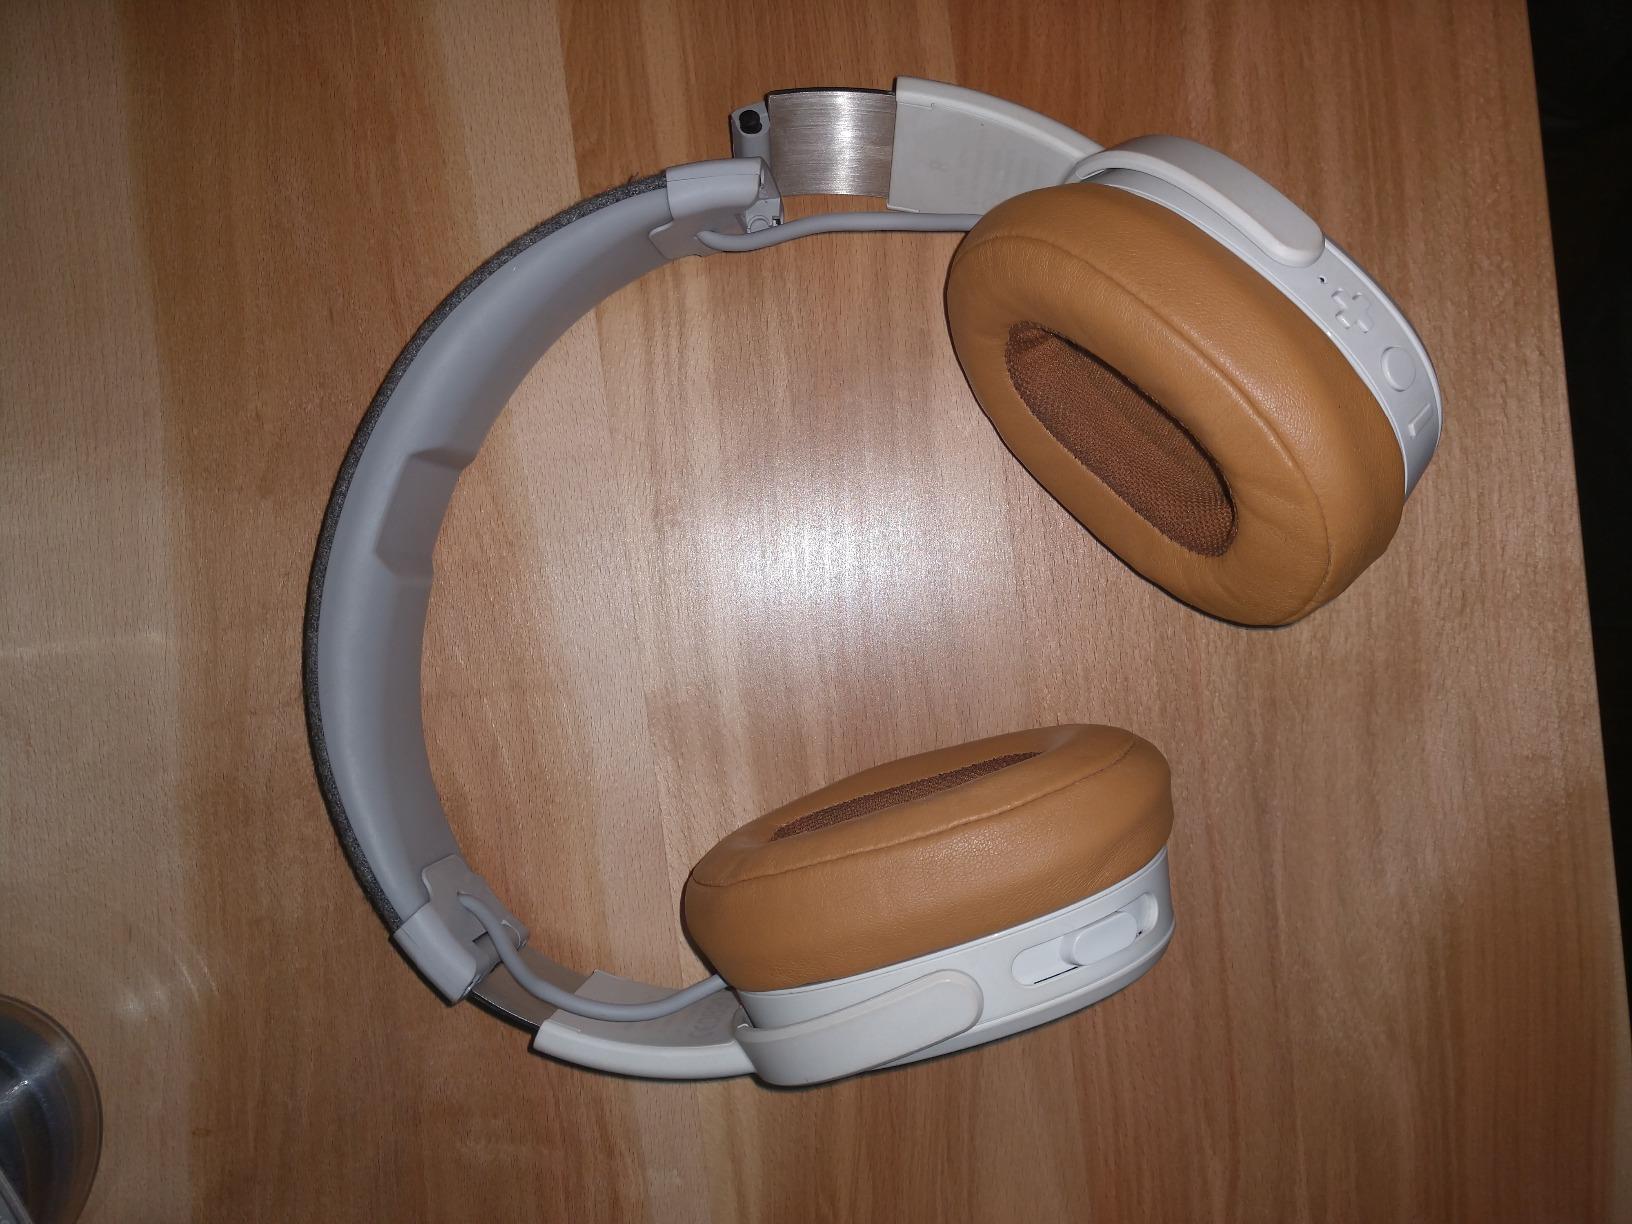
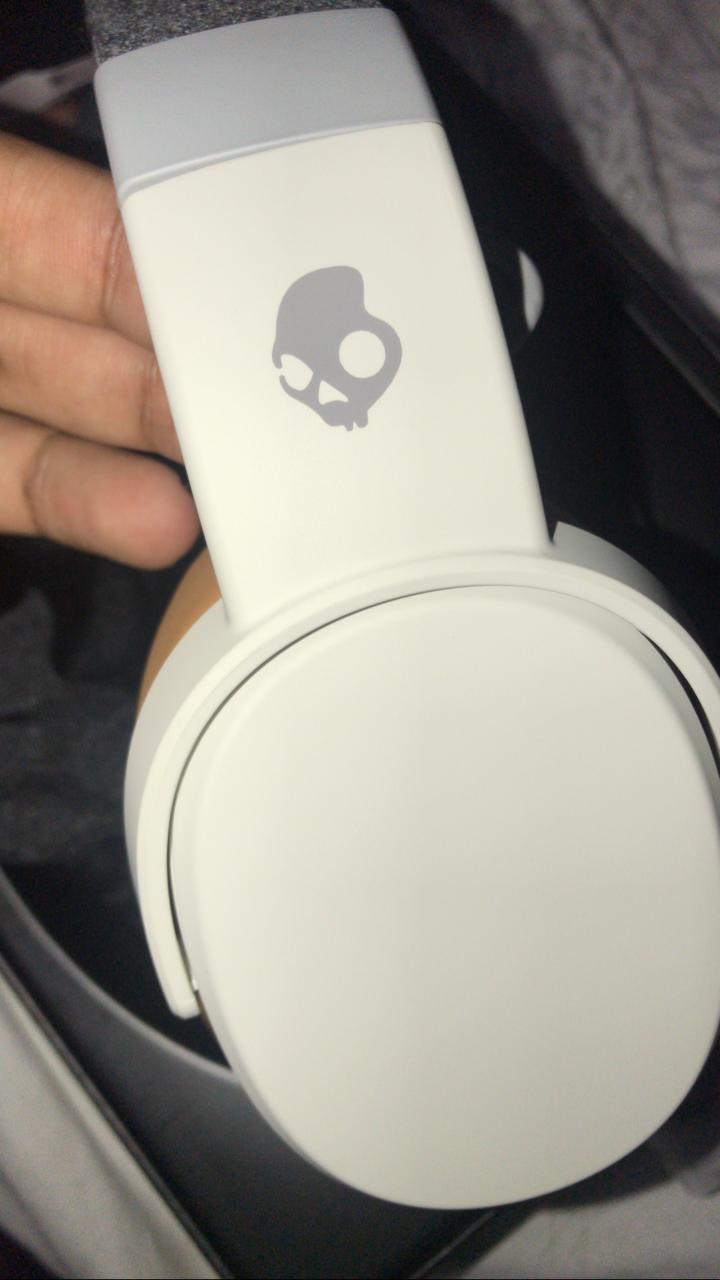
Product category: headphones
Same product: yes